Lara (state)

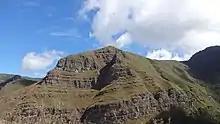
Humocaro Mountains, Lara State

The Lara-Falcón formation is, from the orographic point of view, the transition between the Coastal and the Andean mountain ranges. It is a different system in which the Coriano system, the Barquisimeto-Carora depression and the Turbio-Yaracuy depression stand out. This depression is located in the northwest of the country, with an approximate extension of 52,000 square kilometers.